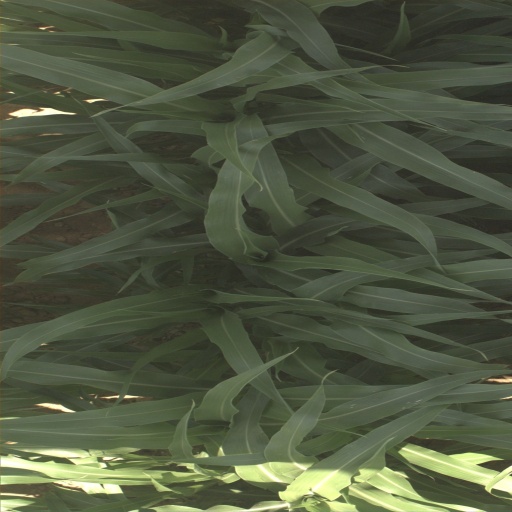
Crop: sorghum